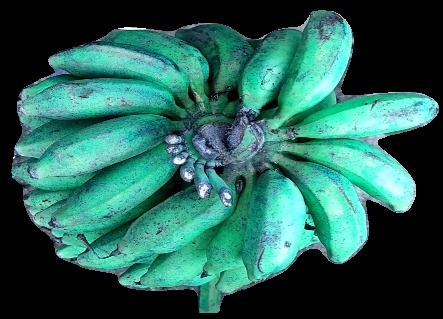
Variety: rasbale
Grade: grade3